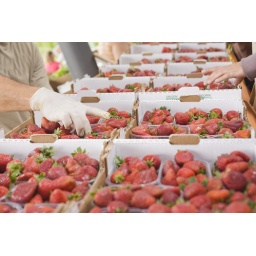
People taking strawberries from boxes in the San Lorenzo market on Gran Canaria.